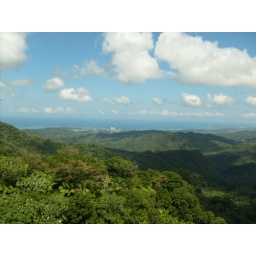
View over El Yunque rain forest out to the ocean and overlooking the town of Luquillo.